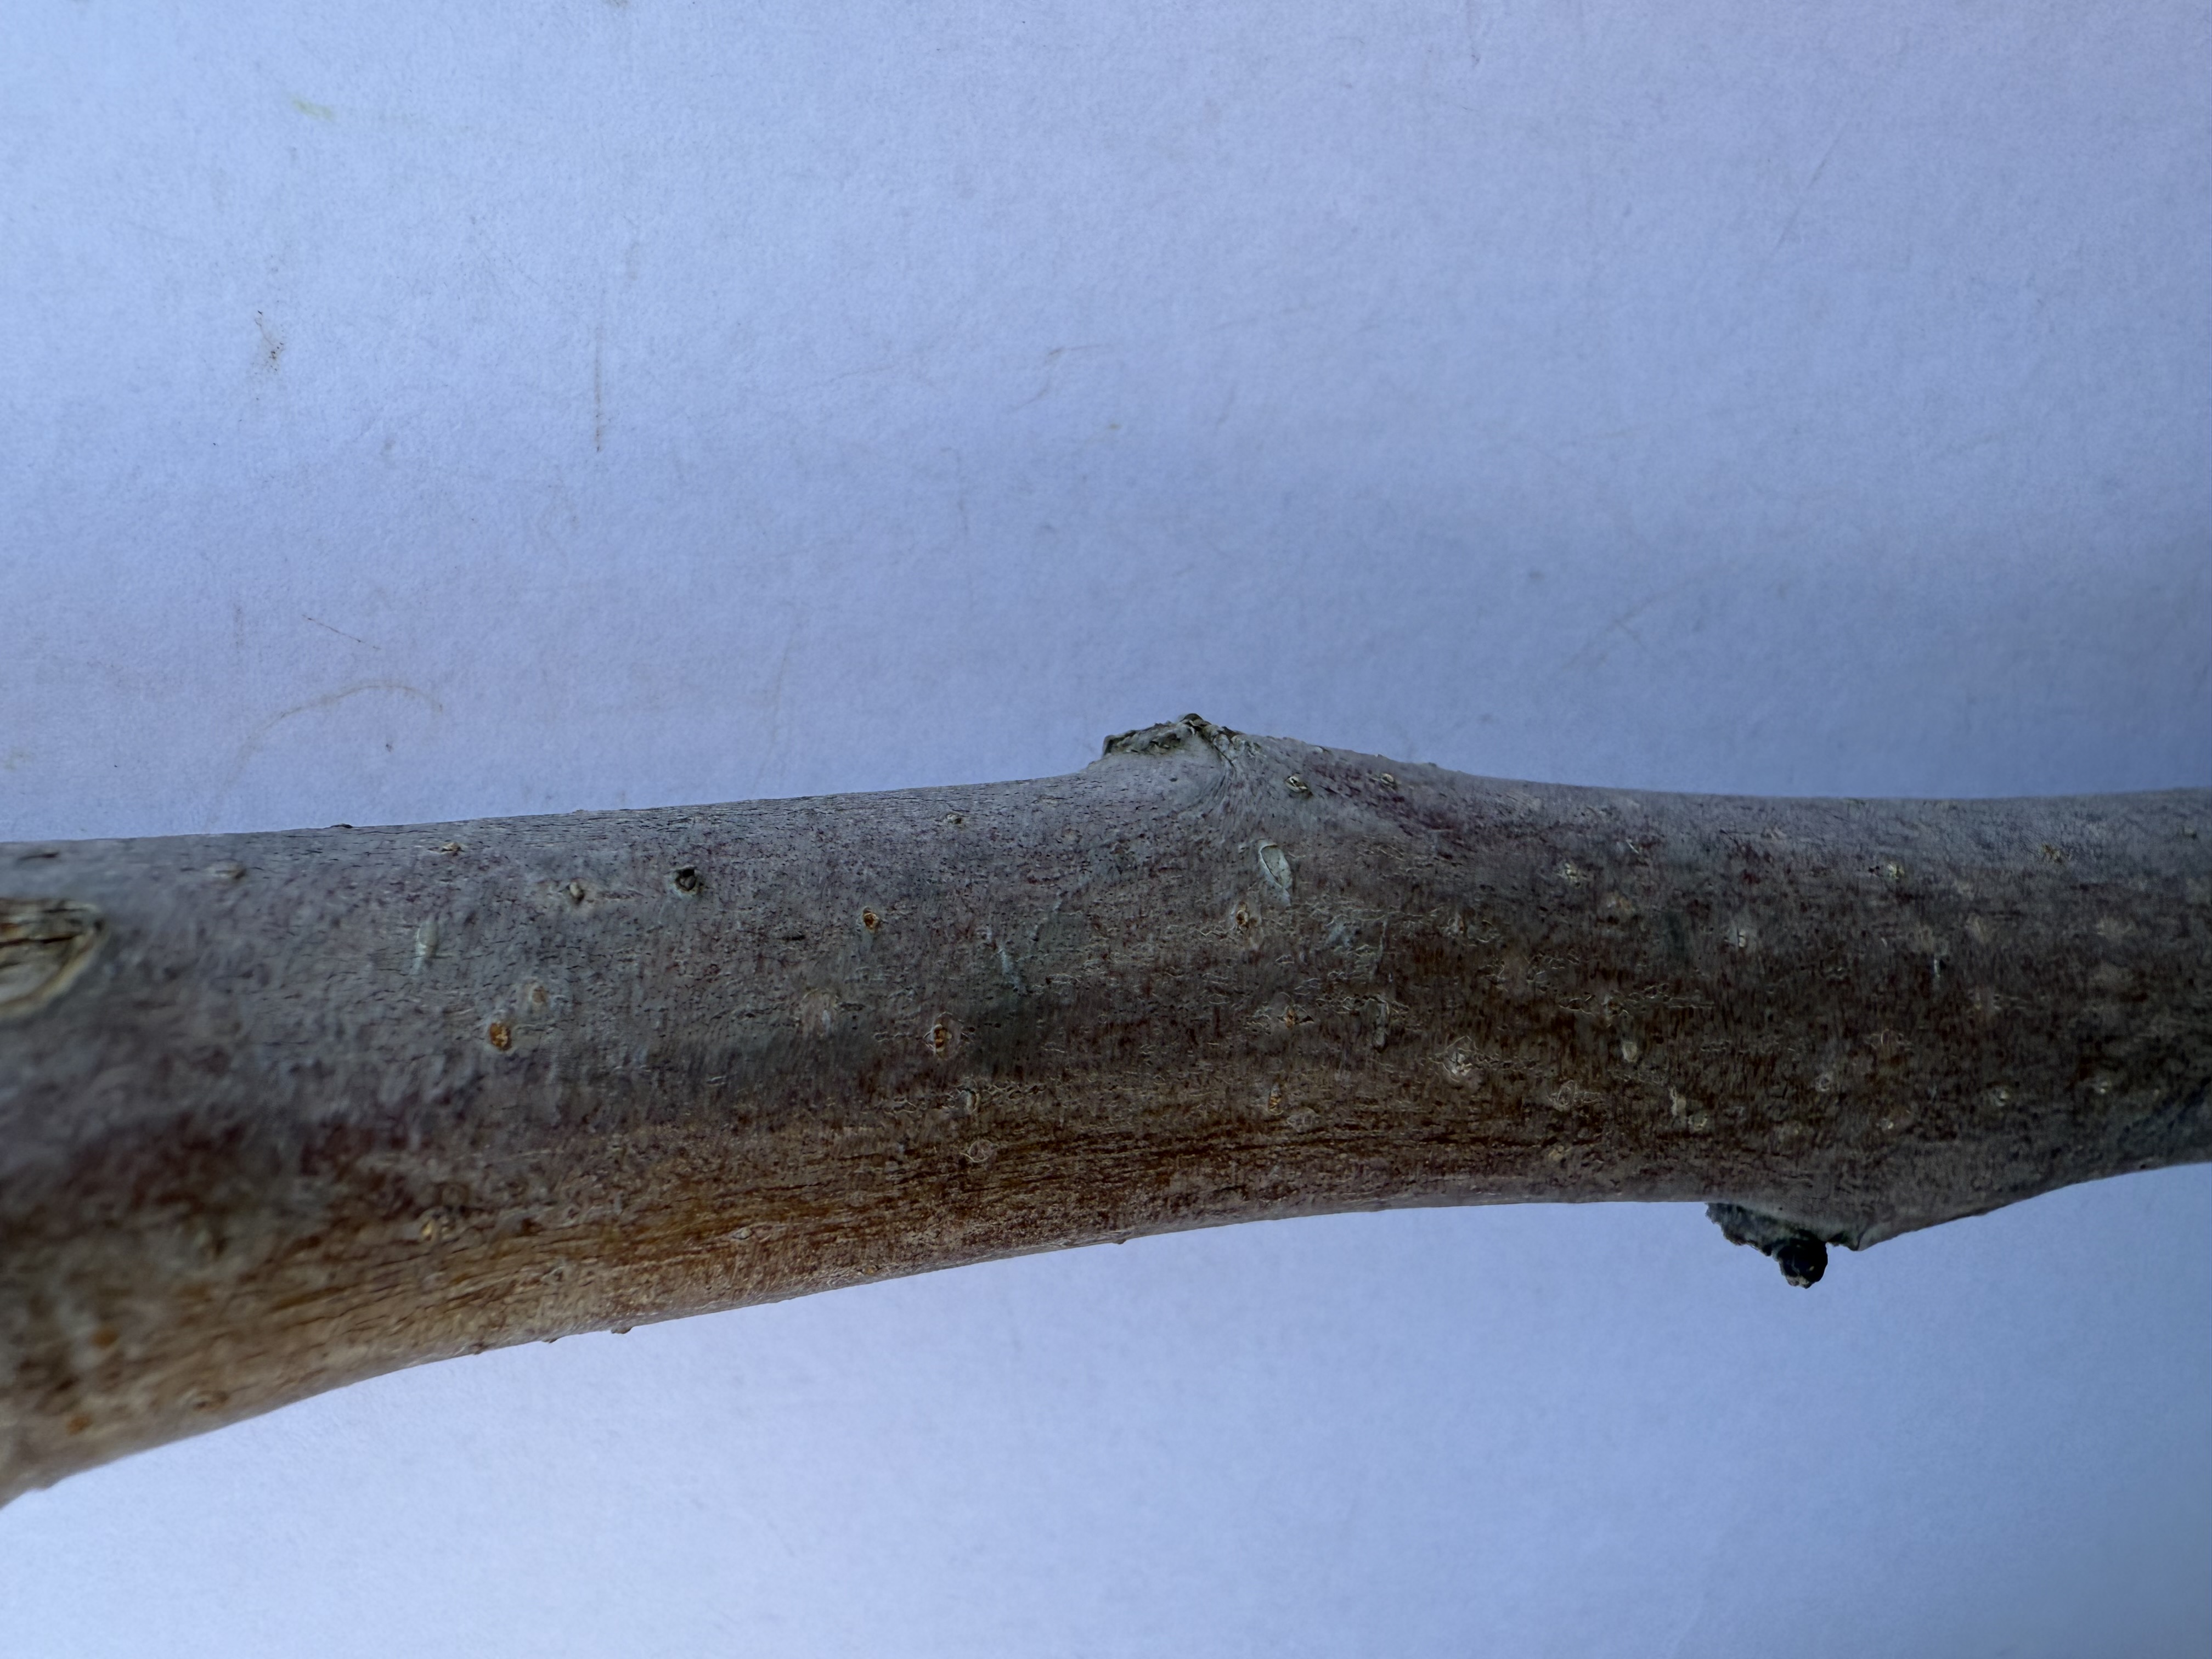
Variety: Granny Smith Apple